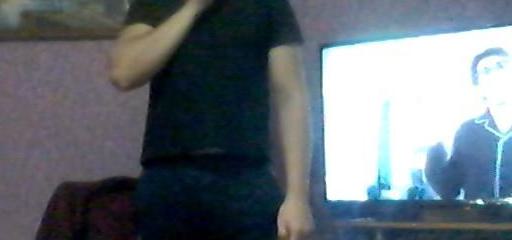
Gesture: no_gesture